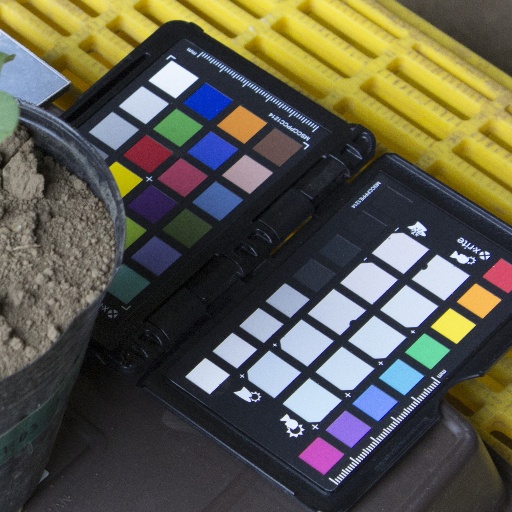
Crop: soybean